Albanian–Ottoman Wars (1432–1479)

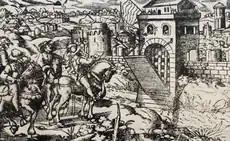
Skanderbeg's return to Krujë, 1444 (woodcut by Jost Amman)

In Albania, the rebellion against the Ottomans had already been smouldering for years before Skanderbeg deserted the Ottoman army. In August 1443, George Arianiti again revolted against the Ottomans in the region of central Albania. Under Venetian patronage, on 2 March 1444, Skanderbeg summoned Albanian noblemen in the Venetian-controlled town of Lezhë and they established a military alliance known in historiography as the League of Lezhë. Among those who joined the military alliance were the powerful Albanian noble families of Arianiti, Dukagjini, Muzaka, Zaharia, Thopia, Zenevisi, Dushmani and Spani, and also the Serbian nobleman Stefan Crnojević of Zeta.